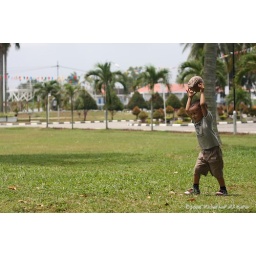
A boy was throwing a coconut fruit near ALAM, Port Dickson.